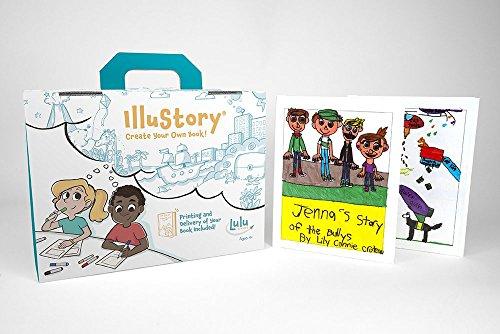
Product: Lulu Jr. Illustory Book Making Kit, Multicolor
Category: Toys & Games | Arts & Crafts | Craft Kits
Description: Everything contained in the IlluStory kit allows a child to write and illustrate their own full-color, 20 page, professionally printed hardcover book.
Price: $29.16
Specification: ASIN:B0742JVGND|ShippingWeight:1.2pounds(Viewshippingratesandpolicies)|DomesticShipping:ItemcanbeshippedwithinU.S.|InternationalShipping:ThisitemcanbeshippedtoselectcountriesoutsideoftheU.S.LearnMore|DateFirstAvailable:July19,2017